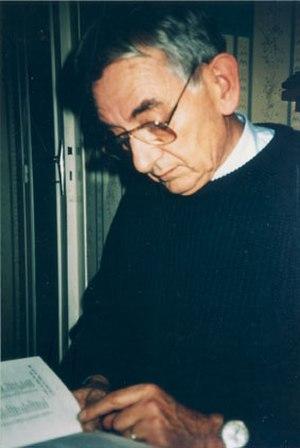
Michel Grosclaude vers les années 2000
Cette page concerne les événements qui se sont produits durant l'année 1926 en Lorraine.
L'histoire de la littérature béarnaise et gasconne fait partie de celle de la littérature occitane, mais s'en distingue du fait des spécificités historiques, linguistiques et politiques du Béarn et des divers pays gascons.
Michel Grosclaude est un philosophe et linguiste français, auteur de travaux de grammaire, de lexicologie et d'onomastique occitane.